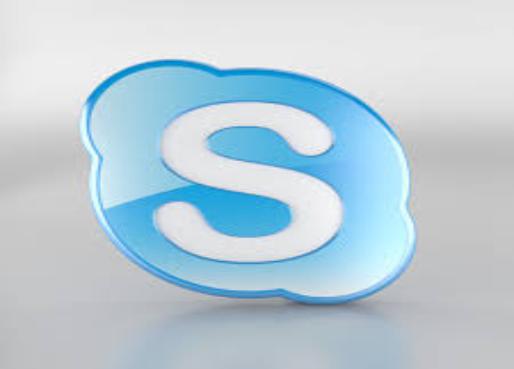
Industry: Others